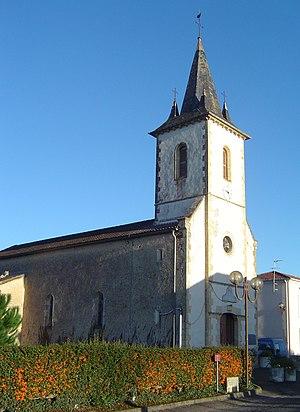
Eglise de Labastide-Chalosse, Landes, FranceOccitan
Le département français des Landes compte 438 églises pour un total de 331 communes, soit une moyenne de 1,32 église par commune. La commune de Parleboscq, née de la réunion de sept paroisses, compte à elle seule sept églises.